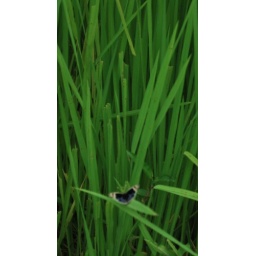
I chased this butterfly in a paddy field for at least two minutes before catching her to shoot her.